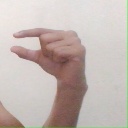
अक्षर: ग